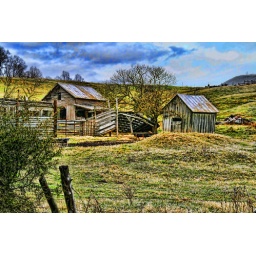
An old family cattle farm on a back road in Rockbridge County, Virginia.